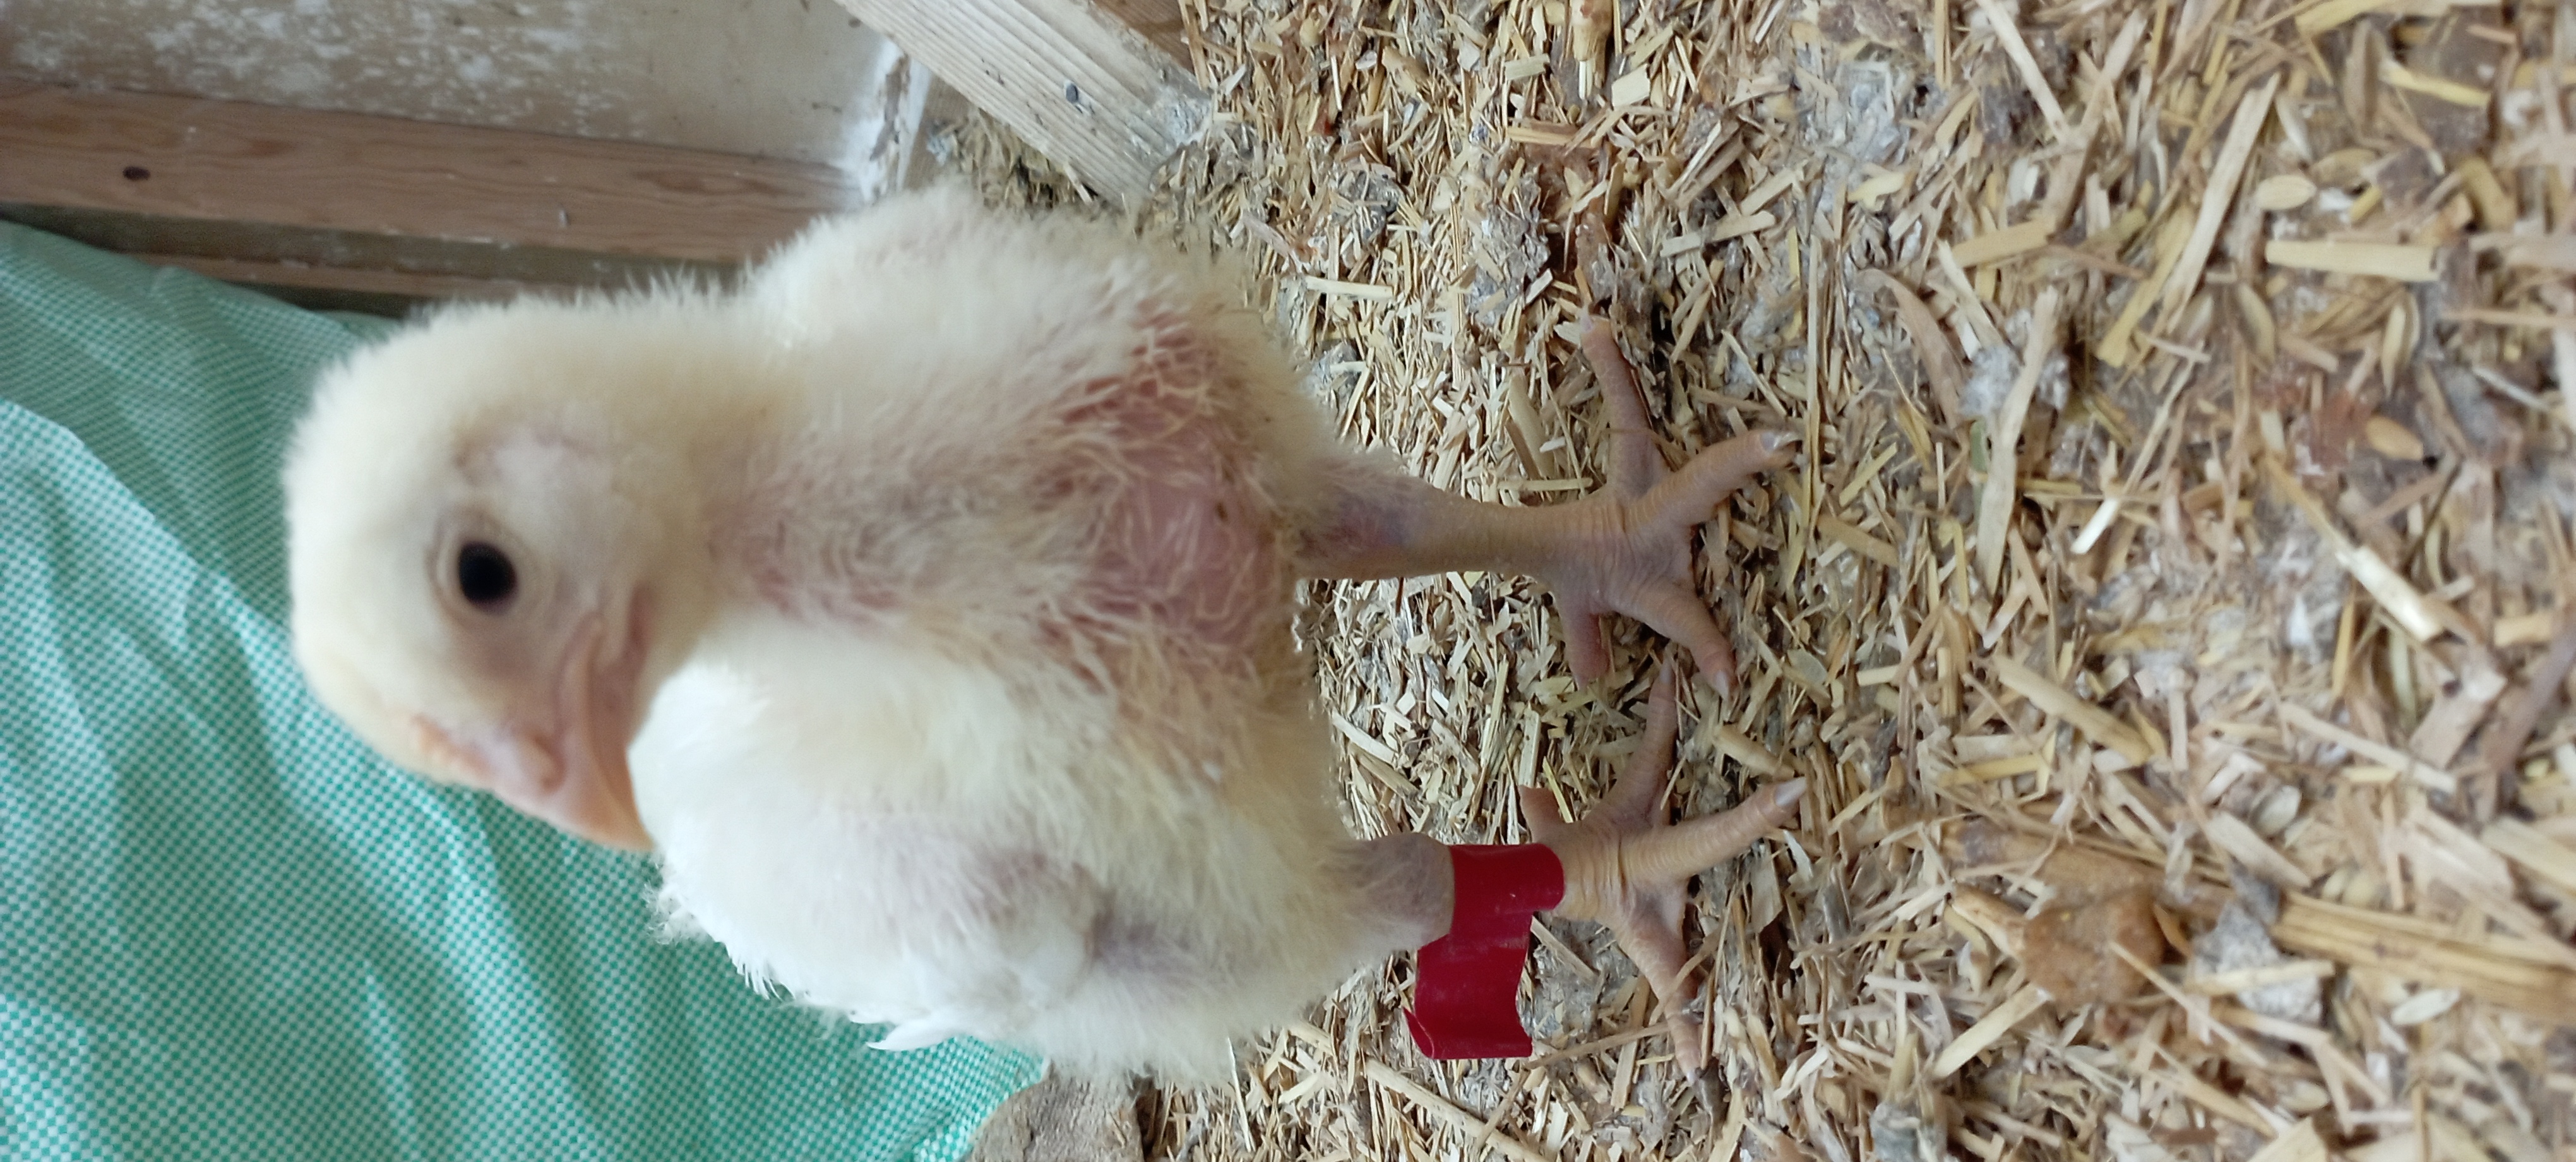
Weight: 569 g